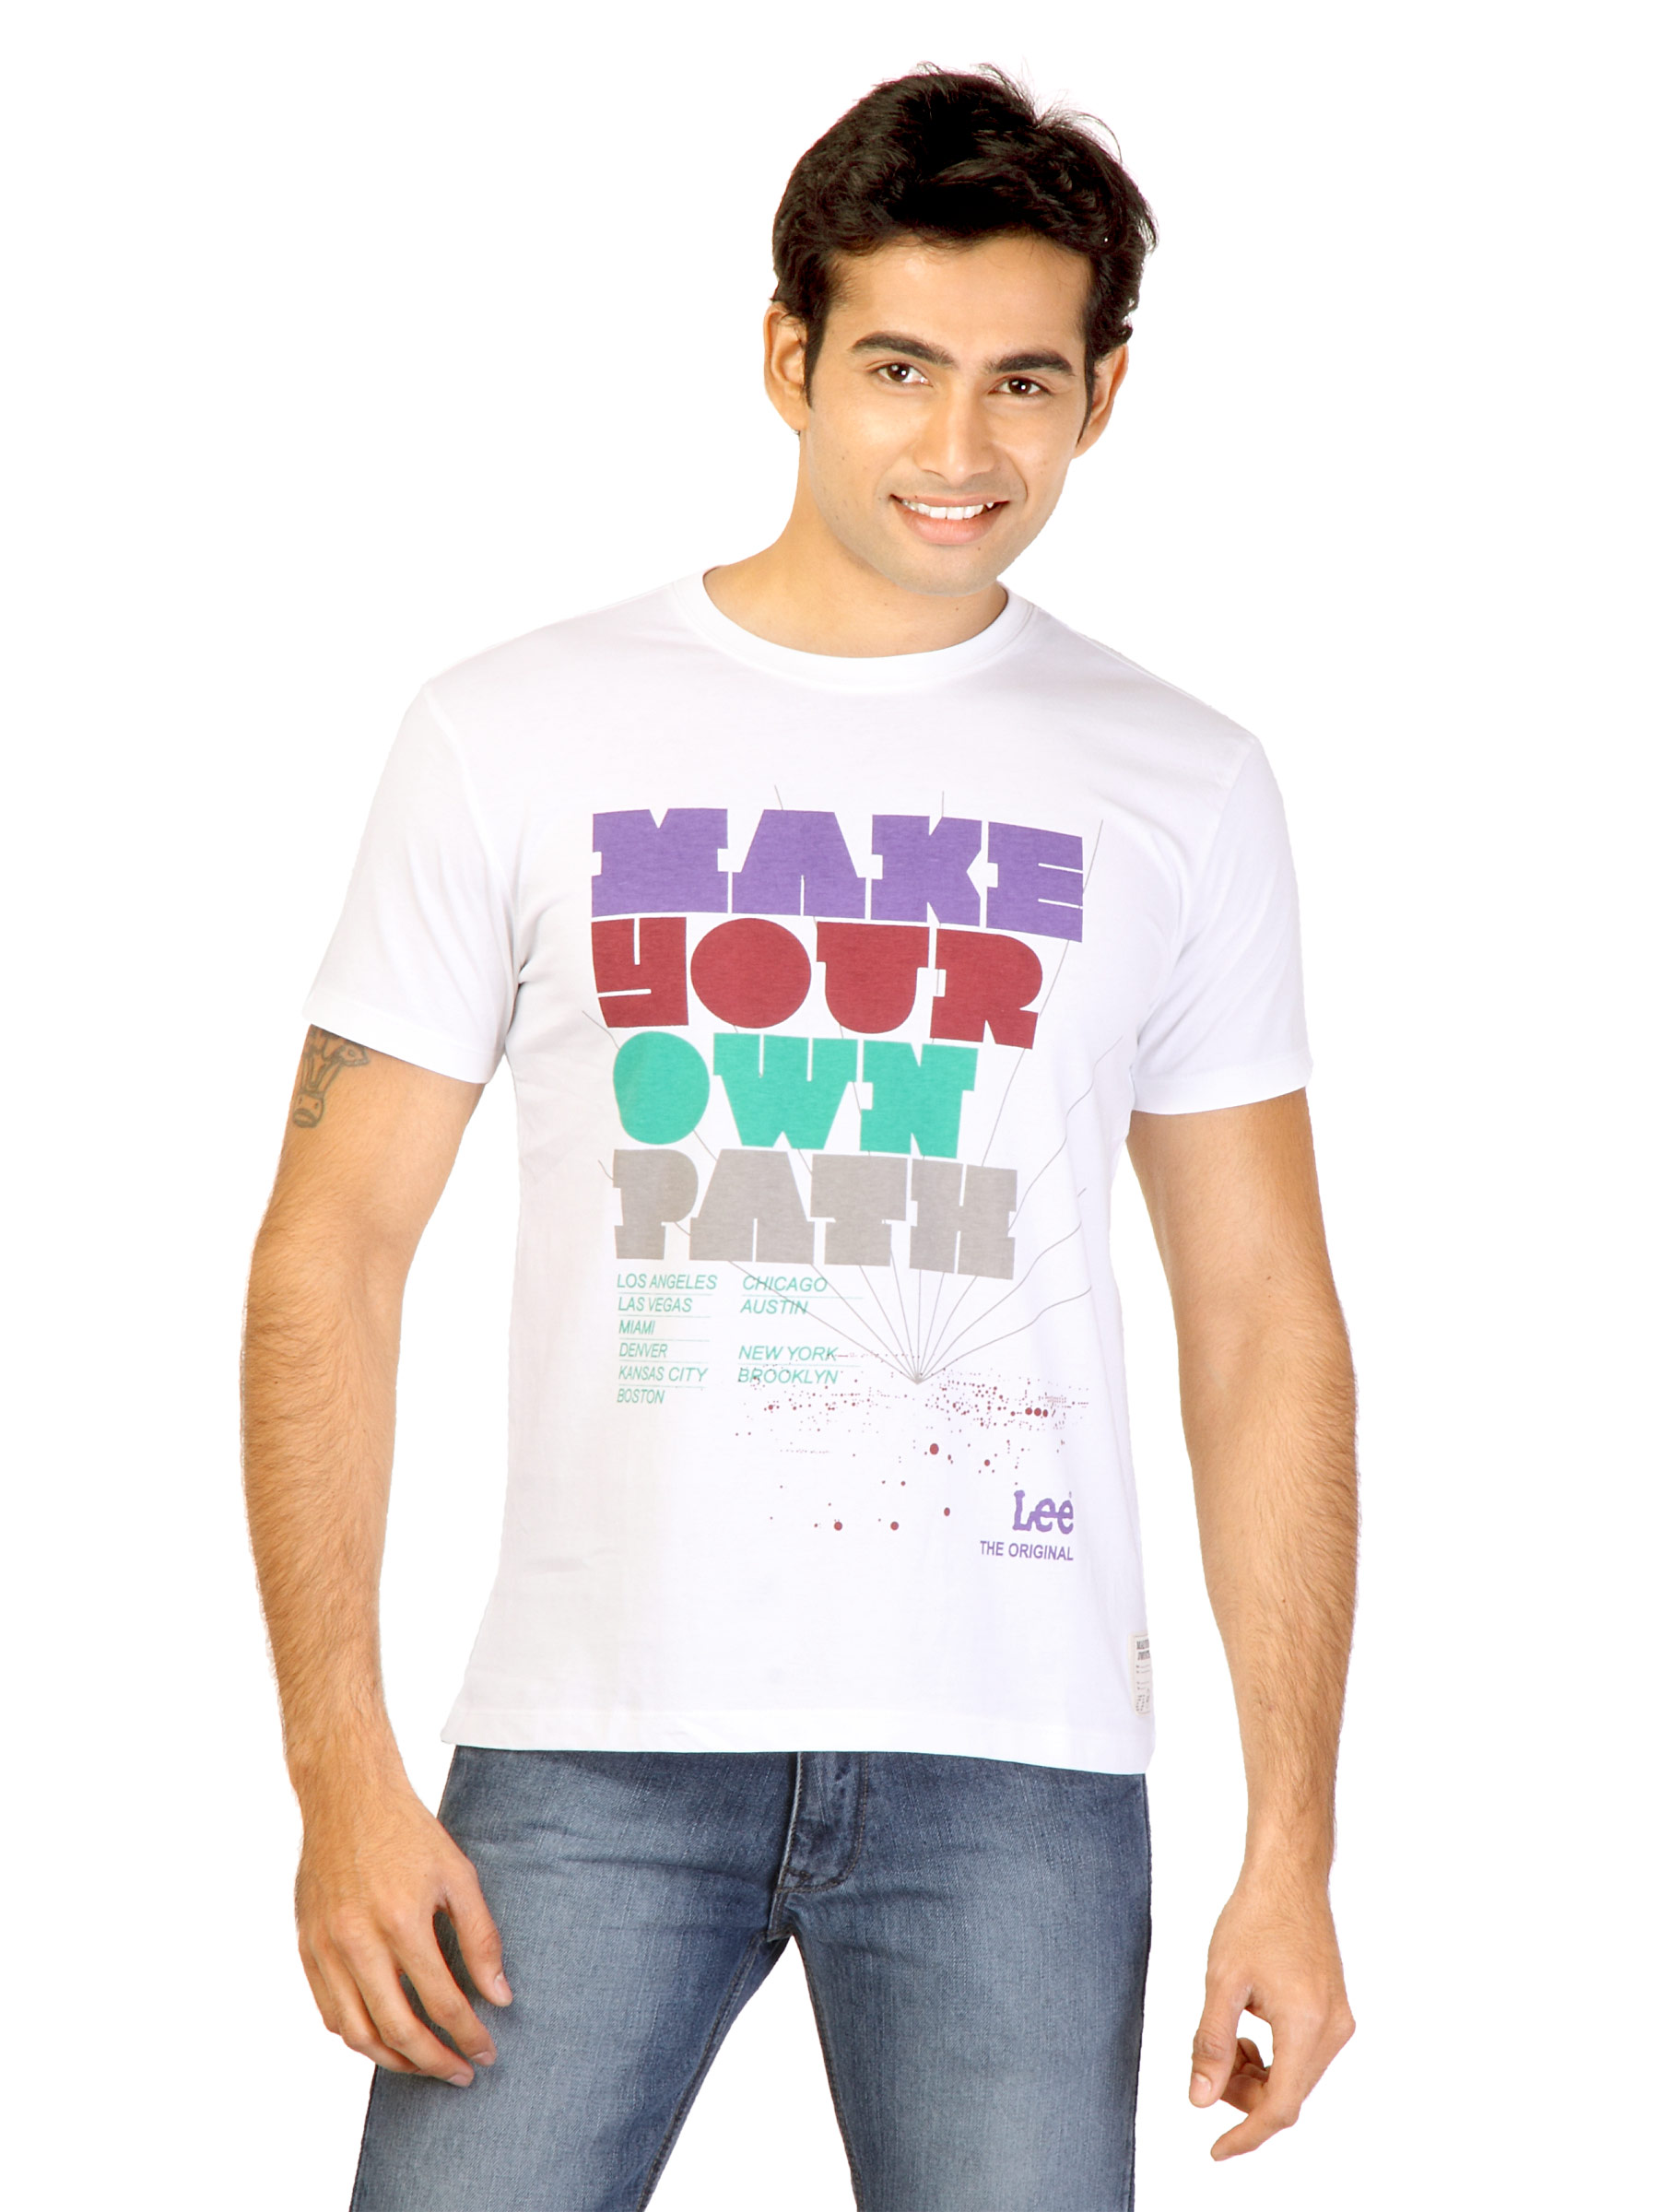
Lee Men Printed White Tshirts
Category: Apparel / Topwear / Tshirts
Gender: Men
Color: White
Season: Summer 2011
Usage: Casual